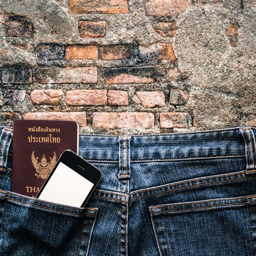
blue jeans with cell phone and passport in a pocket on vintage background